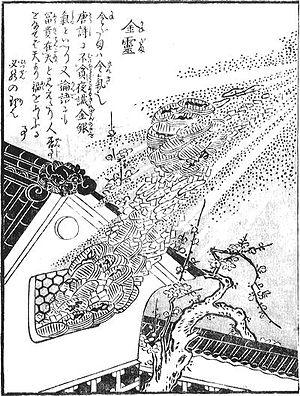
Konjaku gazu zoku hyakki est le deuxième livre de l'artiste japonais Toriyama Sekien de la célèbre série Gazu Hyakki Yagyō publiée ca. 1779. Ces albums sont des bestiaires surnaturels, collections de fantômes, d'esprits, d'apparitions et de monstres, dont beaucoup proviennent de la littérature, du folklore et d'autres arts japonais. Ces œuvres ont exercé une profonde influence sur l'imagerie yōkai ultérieure au Japon.